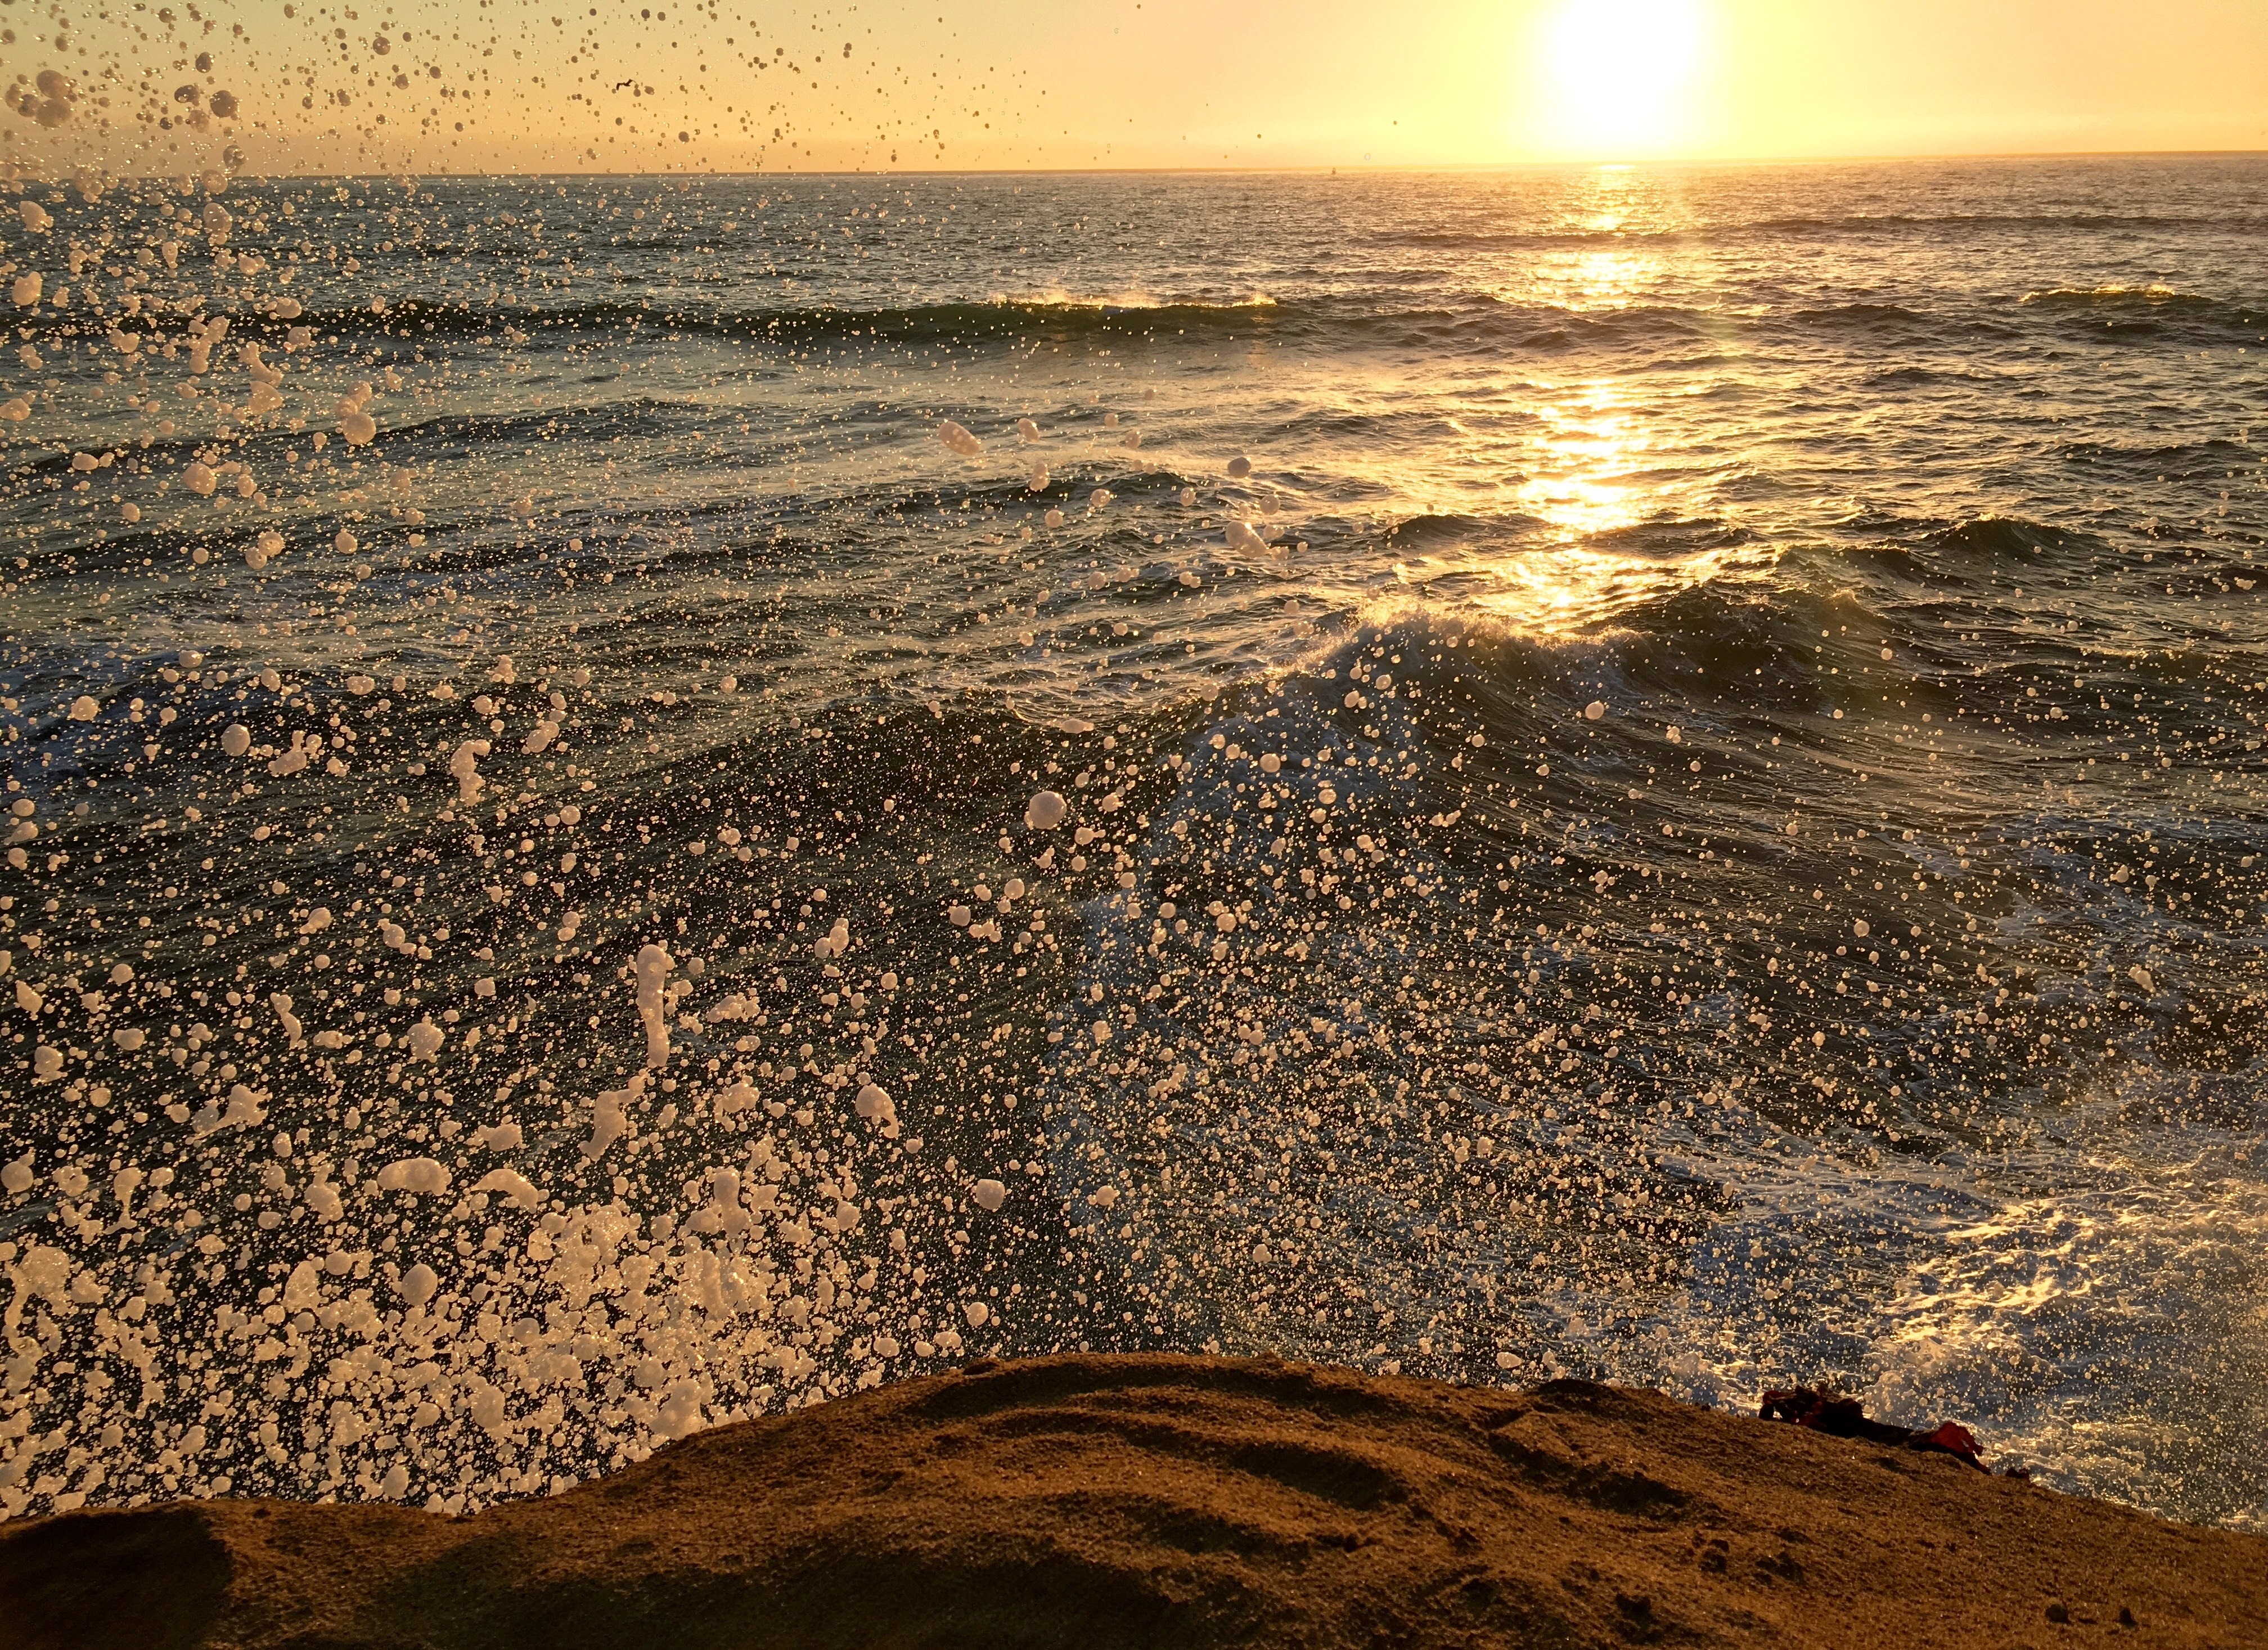
beach, sea, coast, water, sand, rock, ocean, horizon, sun, sunrise, sunset, sunlight, morning, shore, wave, dawn, dusk, evening, twilight, reflection, splash, terrain, material, body of water, wind wave